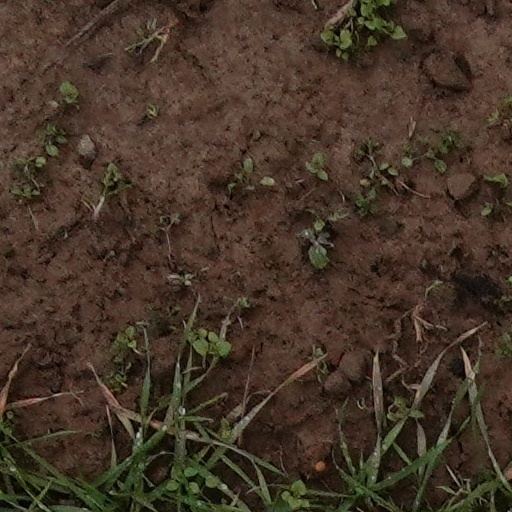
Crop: wheat